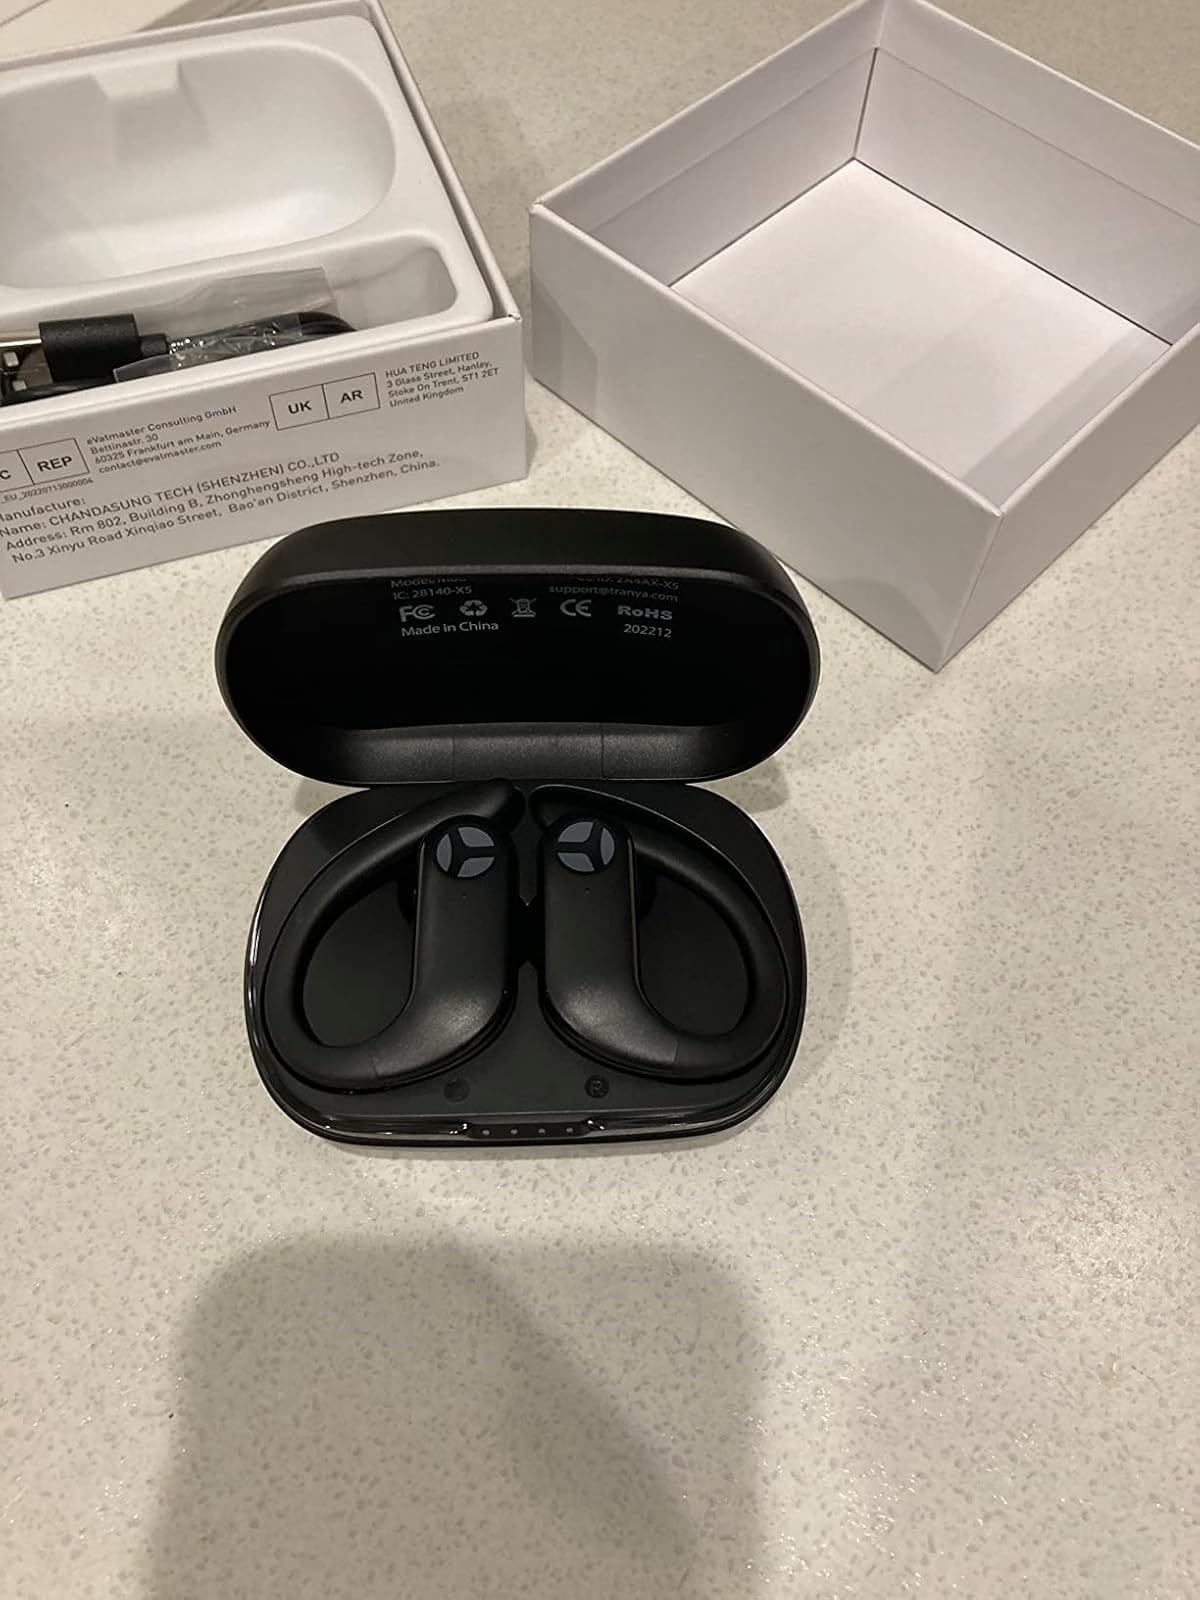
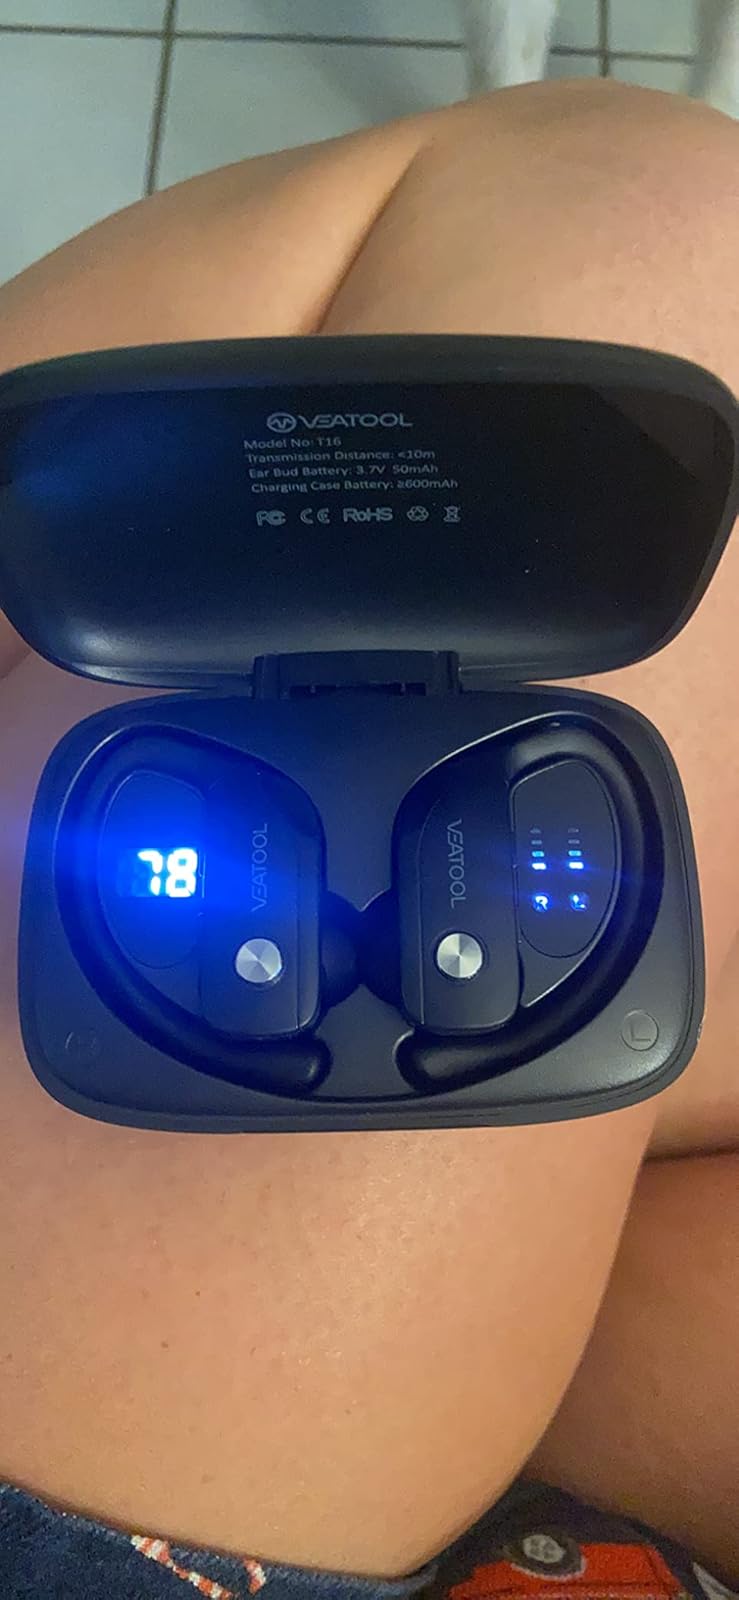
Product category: earbuds
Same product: no